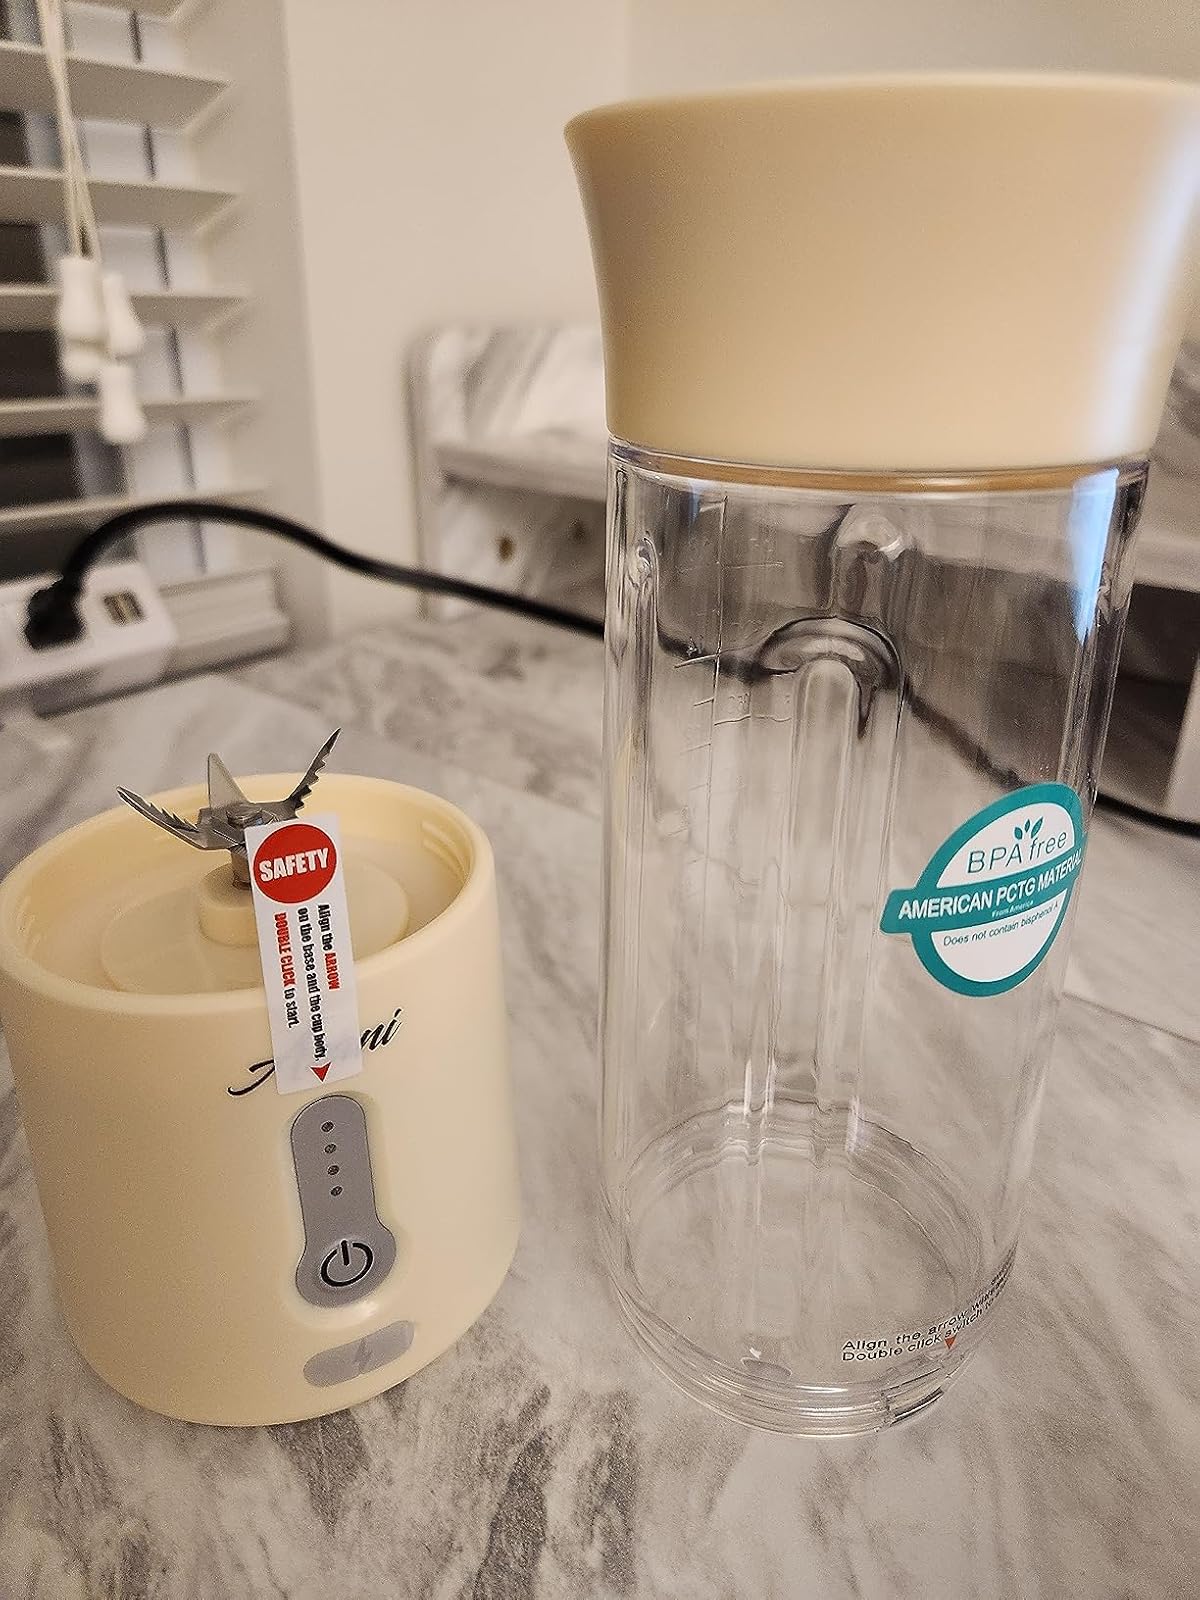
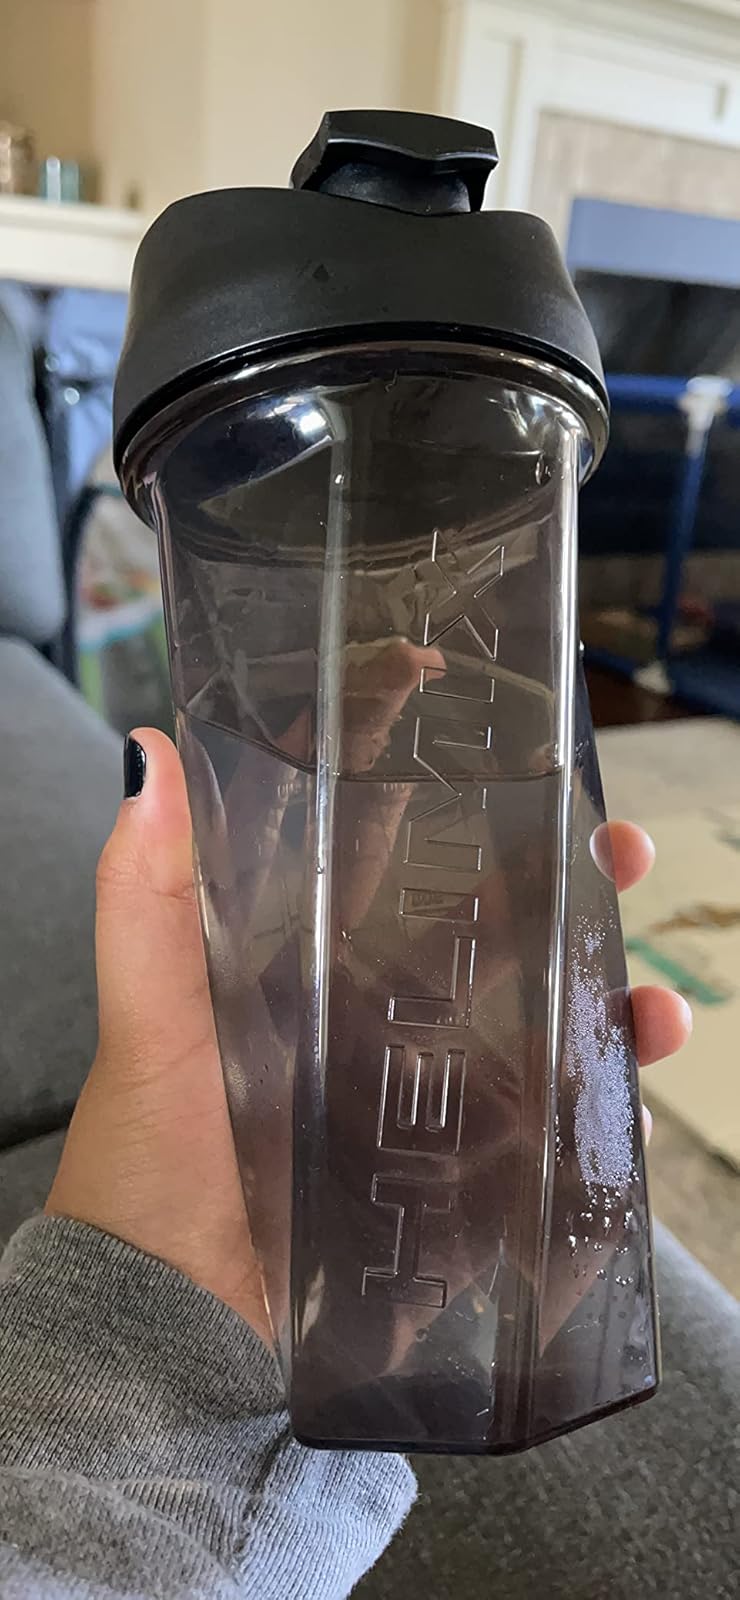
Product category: items_blender
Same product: no